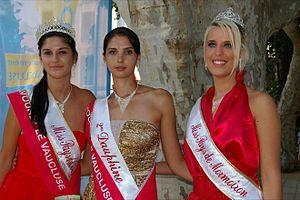
miss pays d'avignon et sa dauphine ainsi que miss pays de mormoiron a vaison la romaine